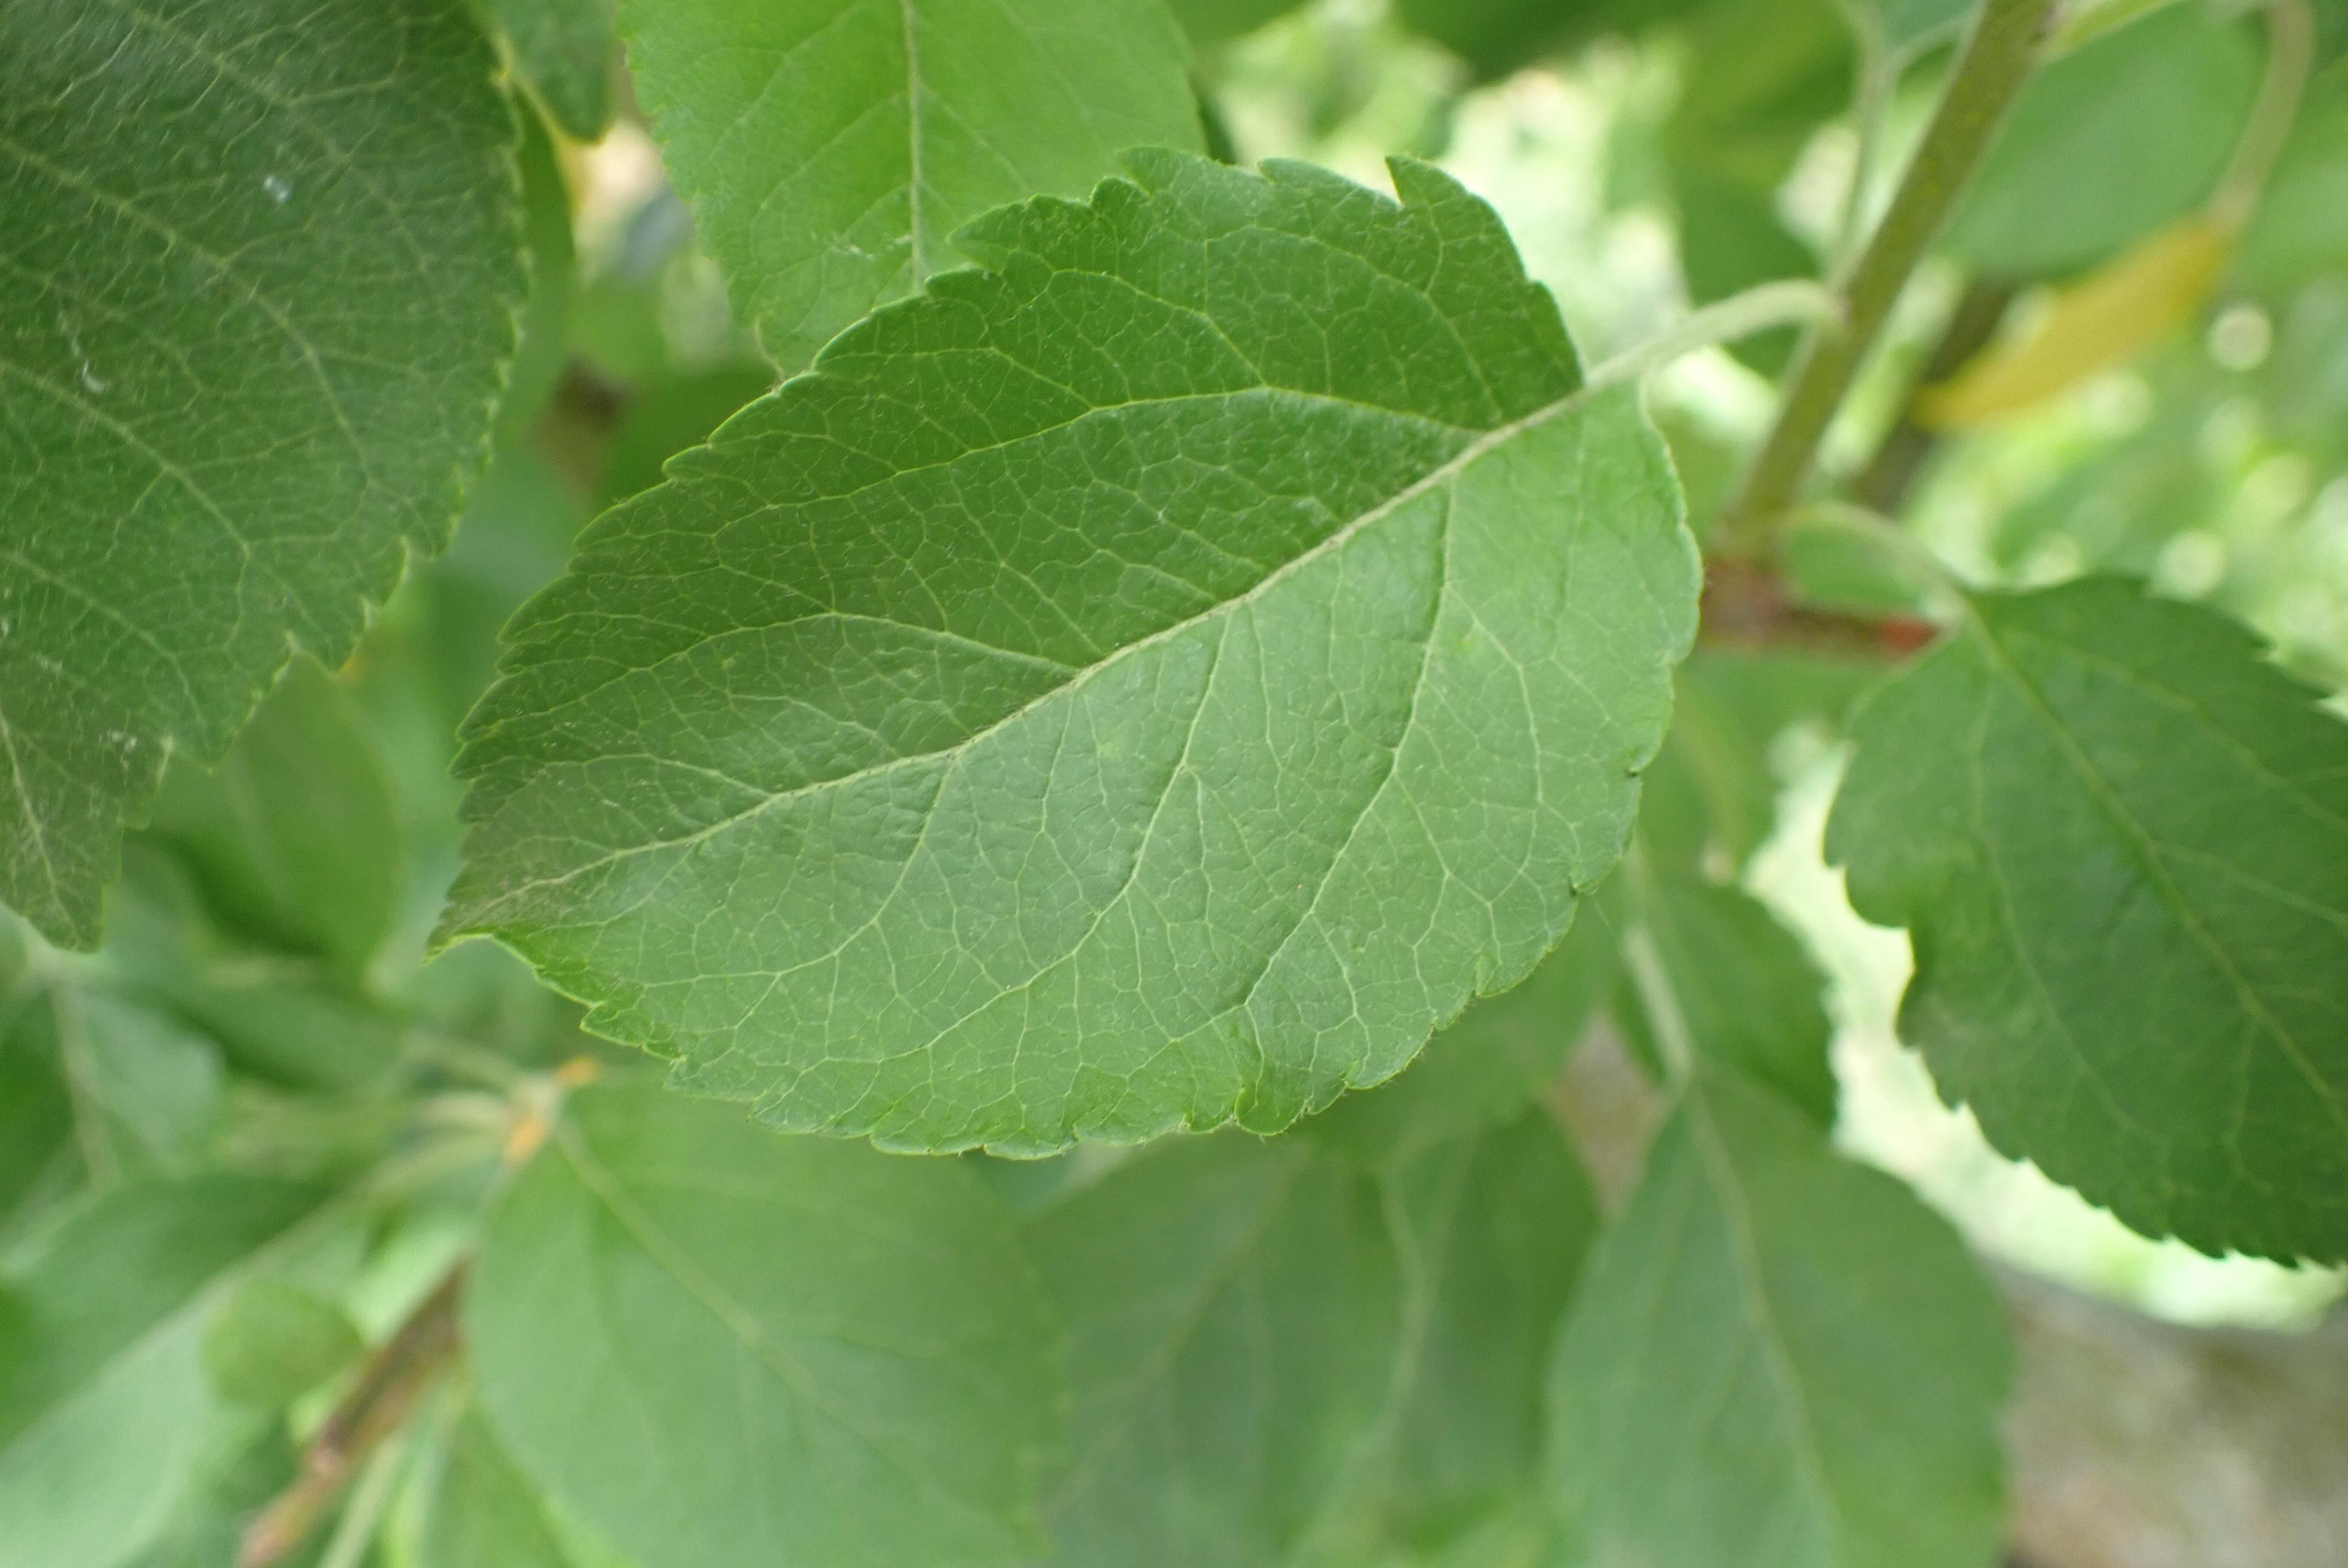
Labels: healthy